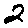
Label: 2